Julião Sarmento

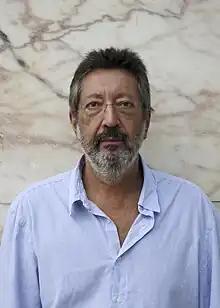
Portuguese multimedia artist and painter

Julião Manuel Tavares Sena Sarmento (4 November 1948 – 4 May 2021) was a Portuguese multimedia artist and painter.